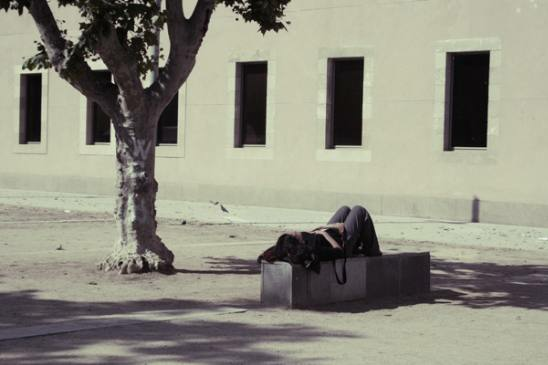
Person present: Yes